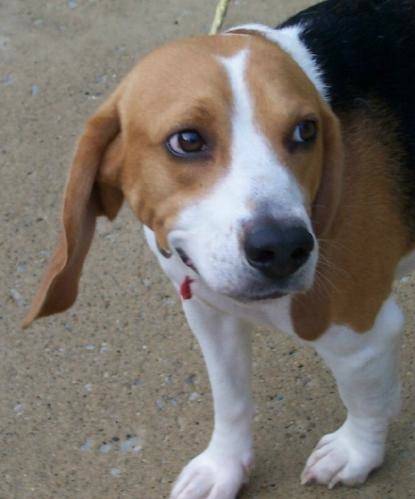
Label: dog